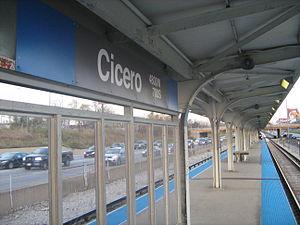
photo de cicero
Cicero est une station de la ligne bleue du métro de Chicago située sur la Congress Branch dans la médiane de l’autoroute Eisenhower à l'ouest du quartier du Loop.